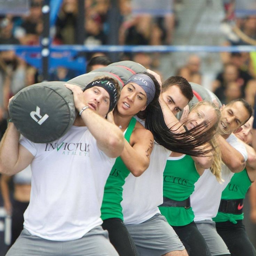
person is heading back for the 9th year in a row !